FasTrak

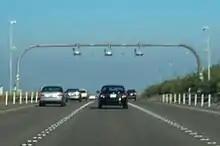
Three-lane FasTrak site in Orange County

In 2008, researchers found that FasTrak transponders lacked encryption and could be queried or updated remotely. As the Title 21 specification is publicly available, this raised concerns about potential misuse. Transponders are also used to generate 5-1-1 traffic data, using sensors and antennae placed across various freeways. The Metropolitan Transportation Commission responded by reviewing the system’s security and exploring possible improvements with vendors.